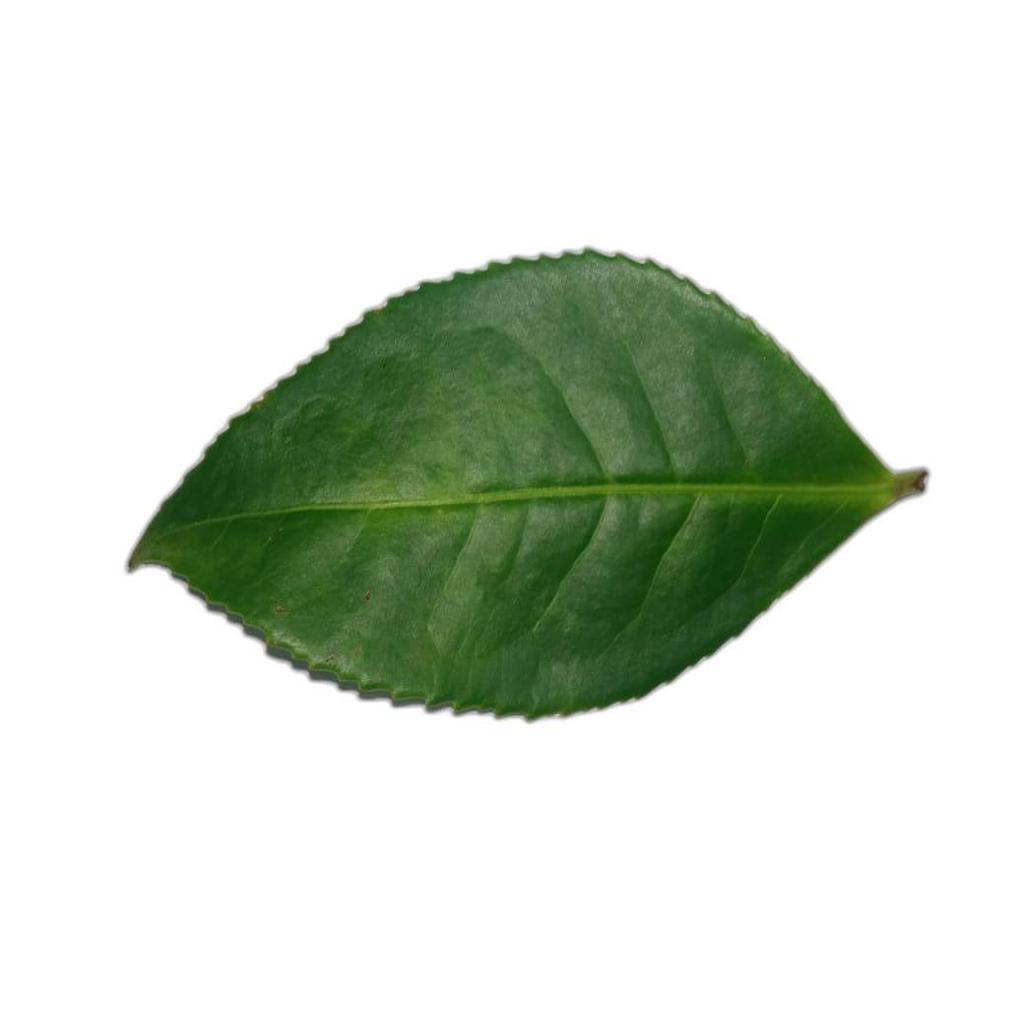
Label: Healthy